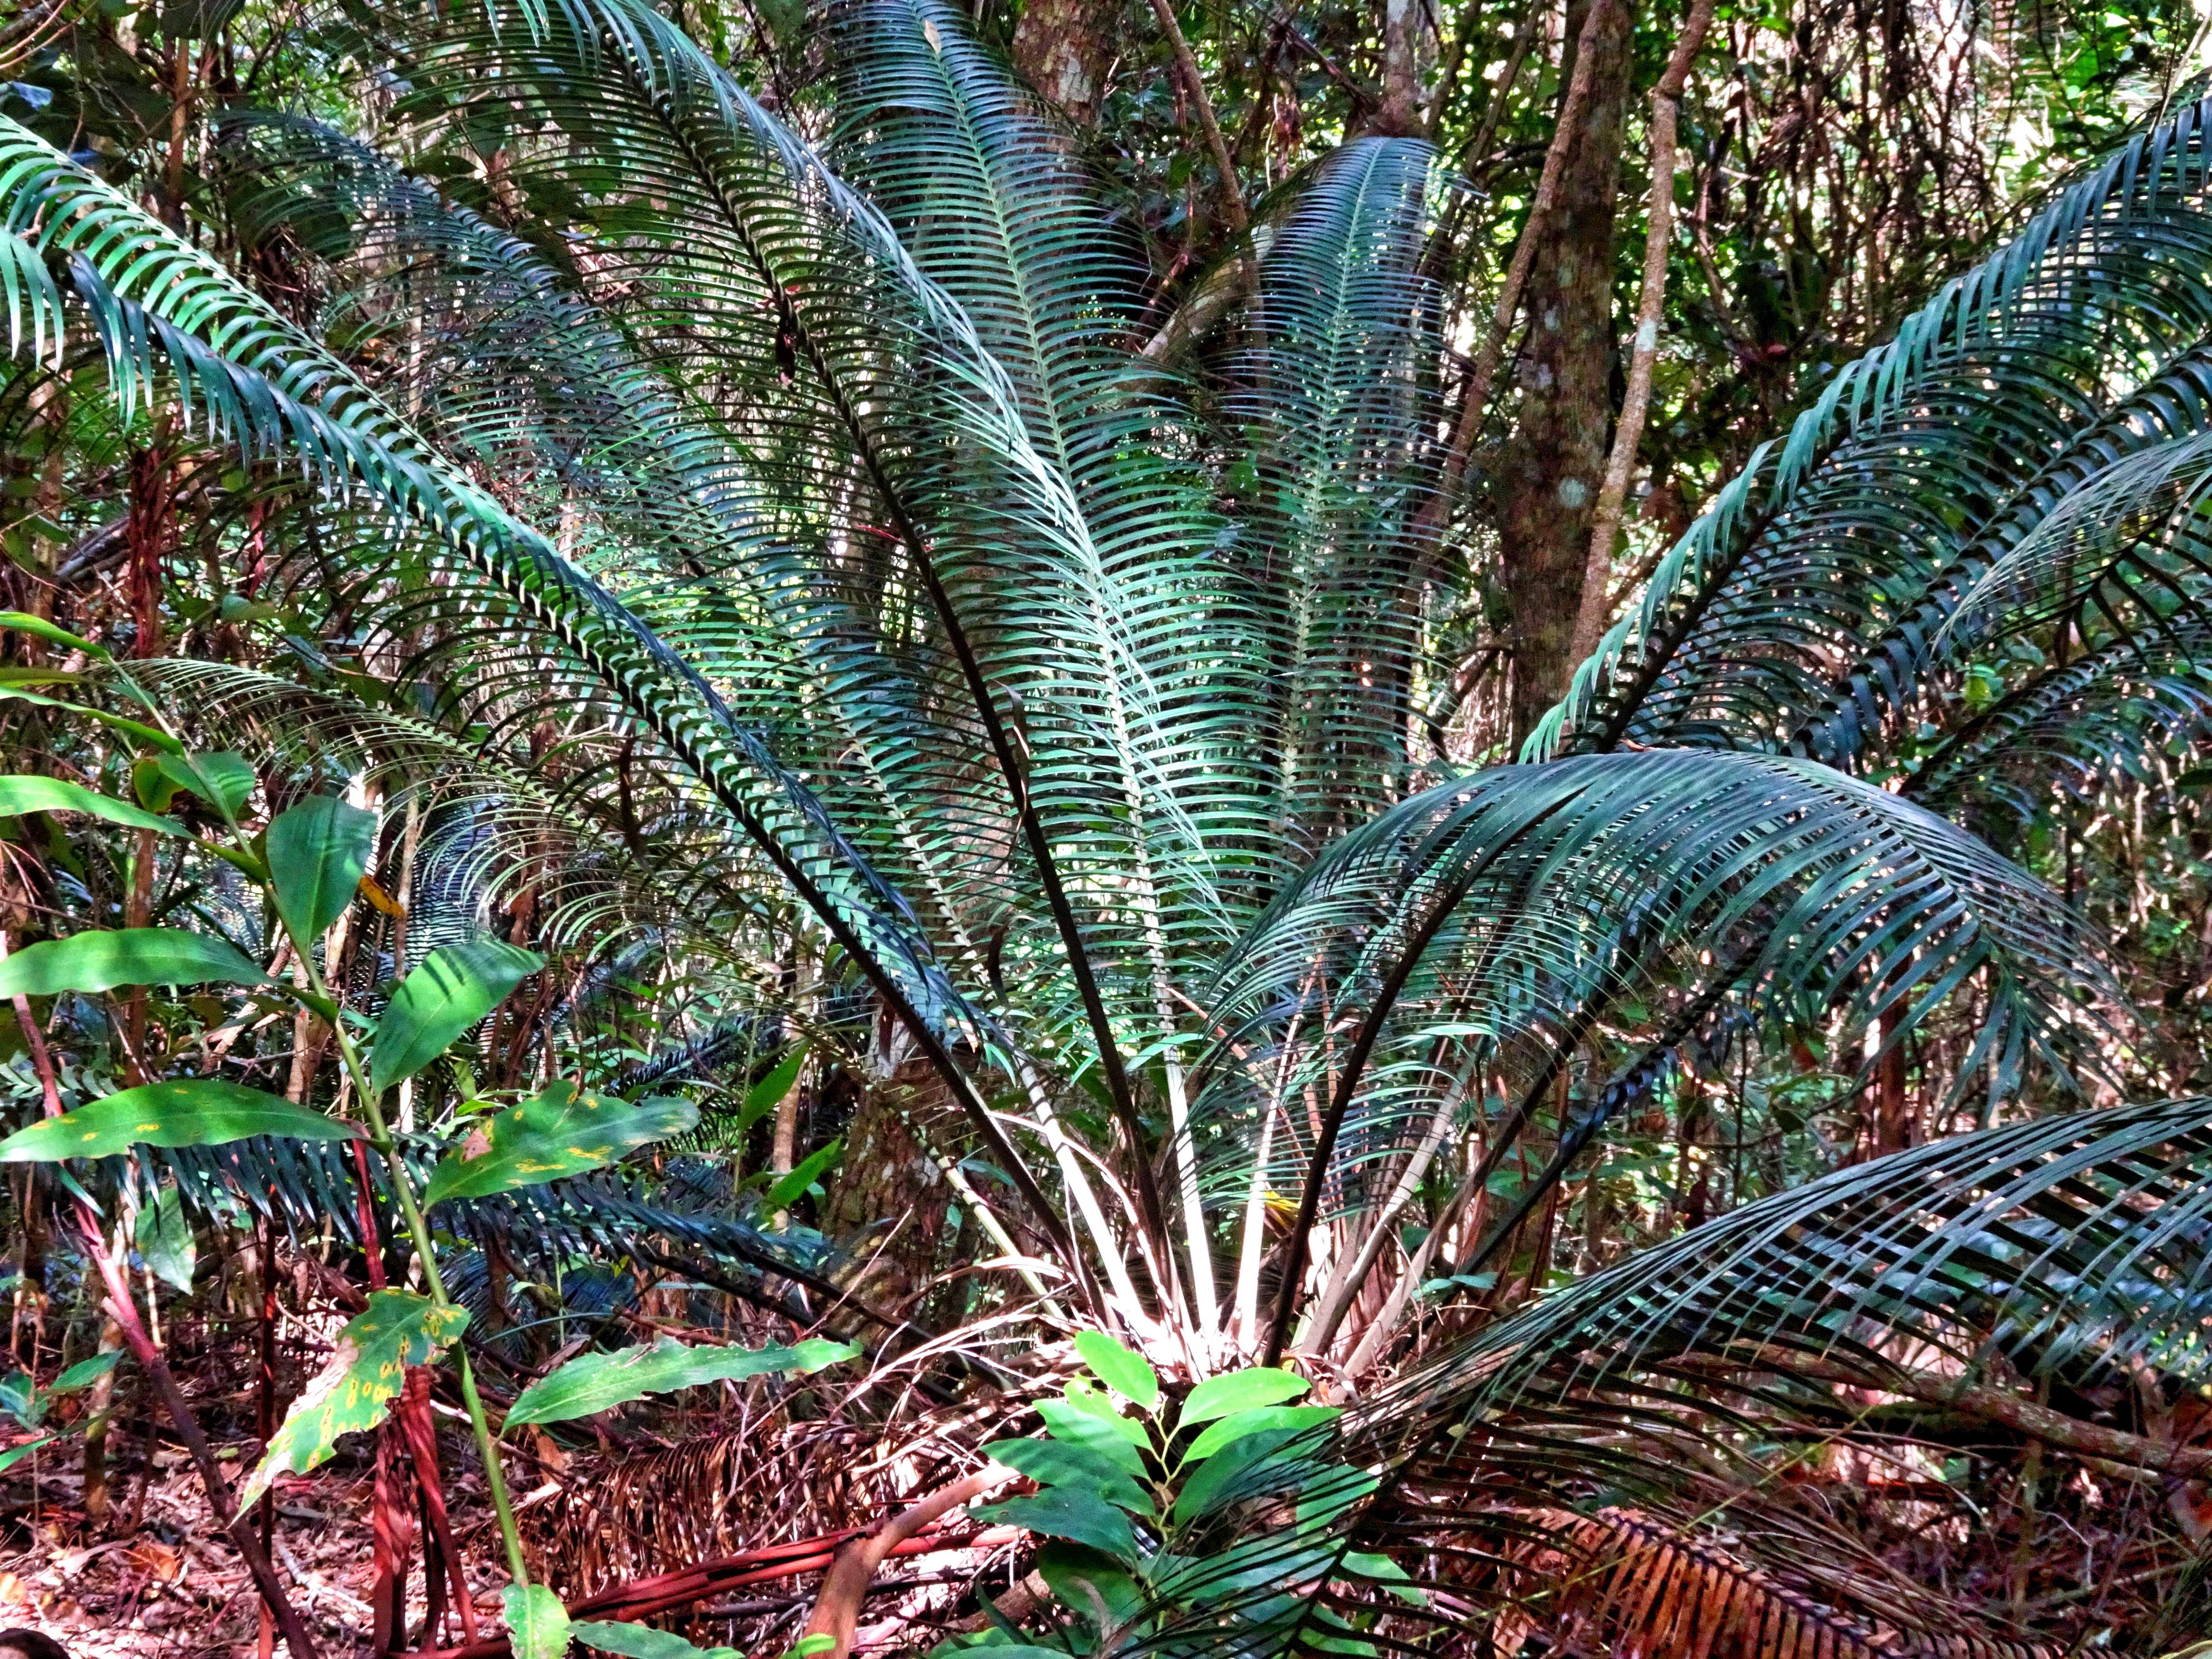
tree, nature, forest, plant, leaf, flower, foliage, jungle, tropical, natural, botany, garden, flora, vegetation, rainforest, botanical garden, exotic, habitat, tropics, cycas, flowering plant, land plant, arecales, palm family, agave azul, elaeis